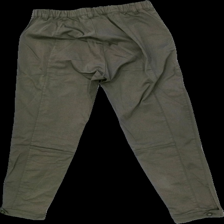
View: back
Type: Trousers
Category: Ladies
Brand: Masai
Colors: Green
Material: 100%cotton
Cut: Regular
Size: M
Season: Autumn
Price range: 100-150
Recommended usage: Reuse